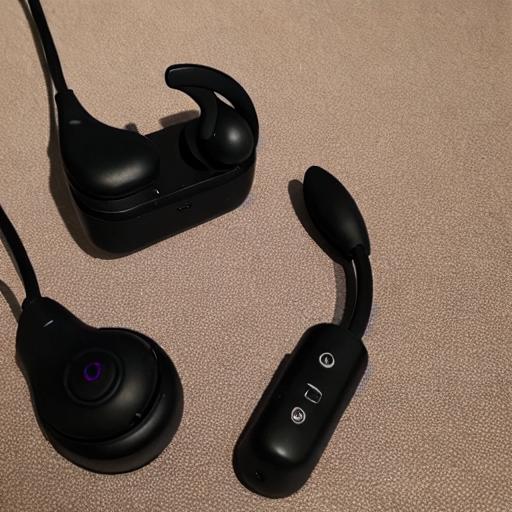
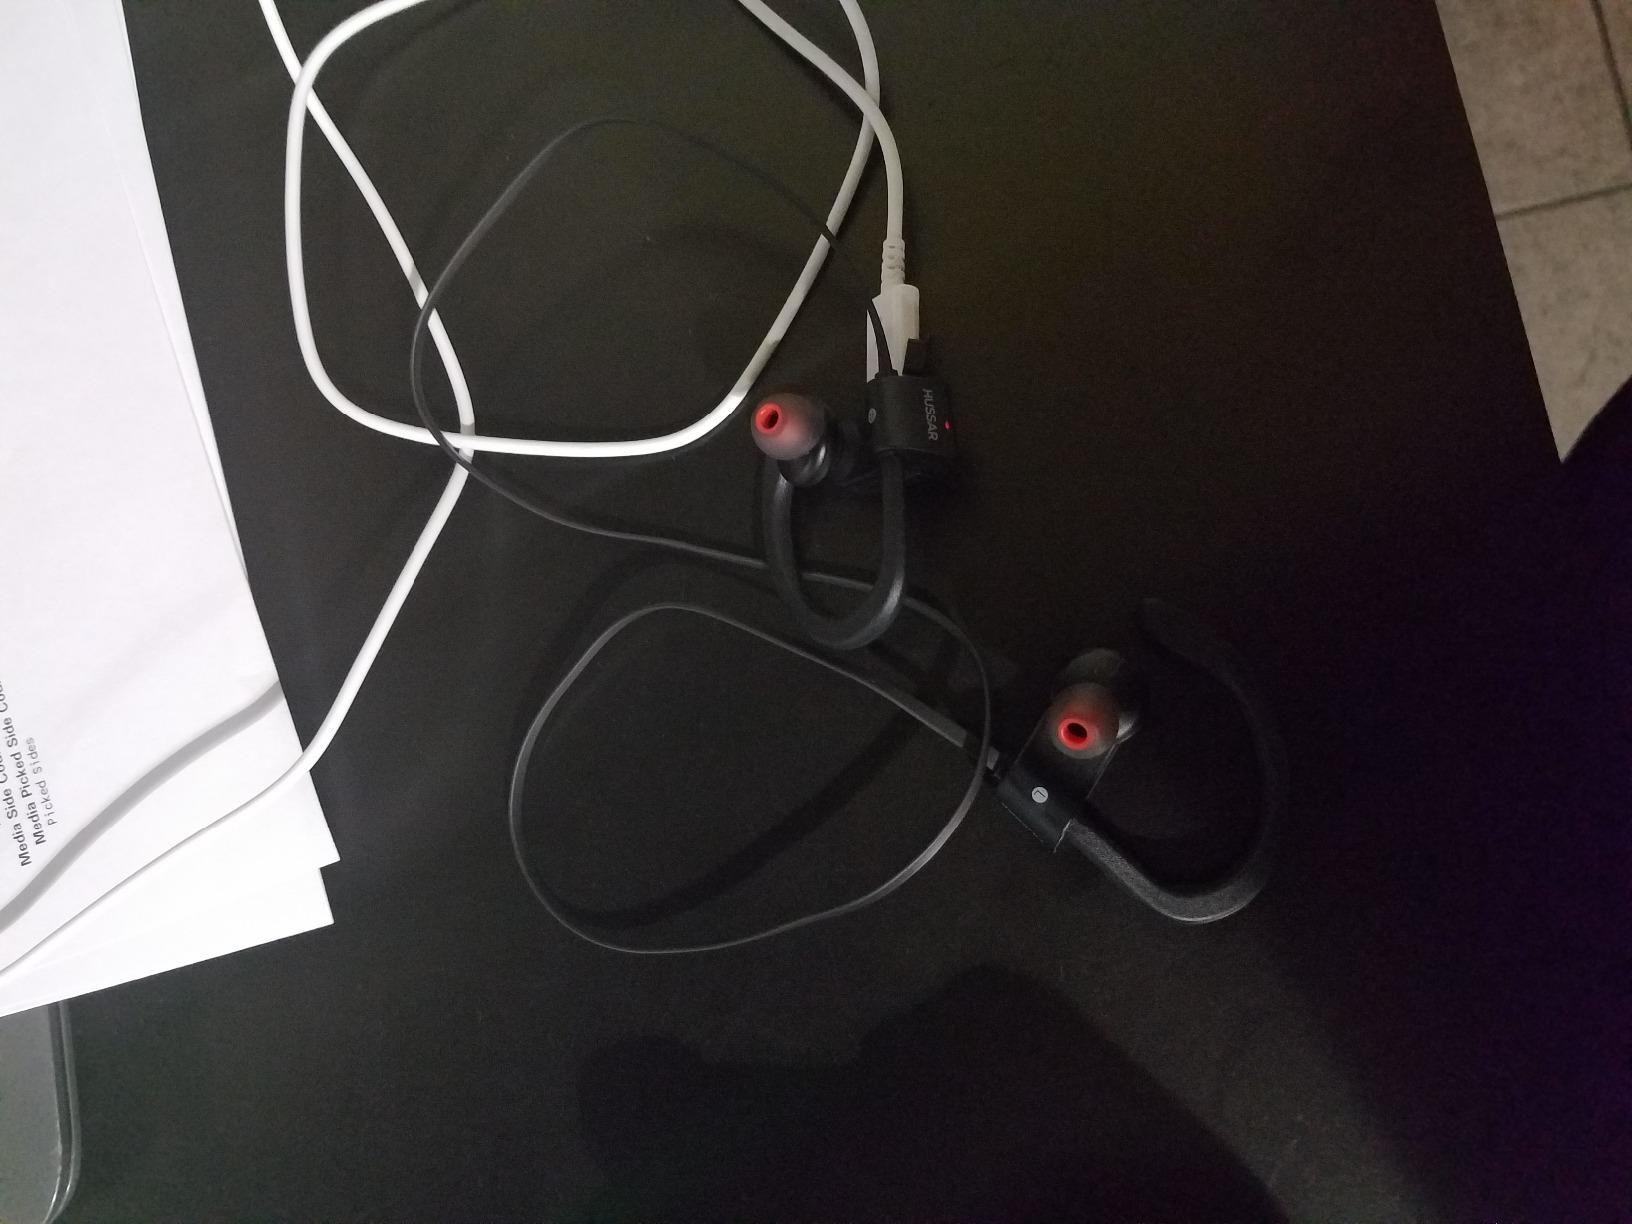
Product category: headphones
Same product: no